Seth MacFarlane filmography

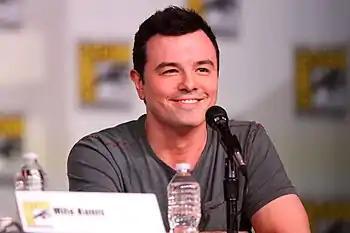
MacFarlane at San Diego Comic-Con, July 2012

Seth MacFarlane is an American actor, animator, writer, producer, director, comedian, and singer. MacFarlane began his career as an animator and writer for Hanna-Barbera for several television series, including "Johnny Bravo", "Cow and Chicken", "Dexter's Laboratory", and created a sequel to his college thesis film "Larry & Steve".